Jon Dough

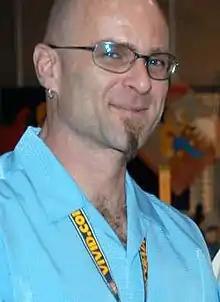
Dough at the AVN Adult Entertainment Expo, January 2005

Jon Dough (born Chester "Chet" Joseph Anuszak; November 12, 1962 – August 27, 2006) was an American pornographic actor active between 1985 and 2006.